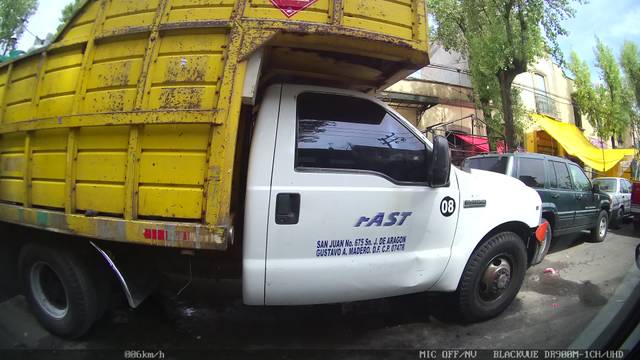
Region: Mexico
Coordinates: 19.445, -99.133